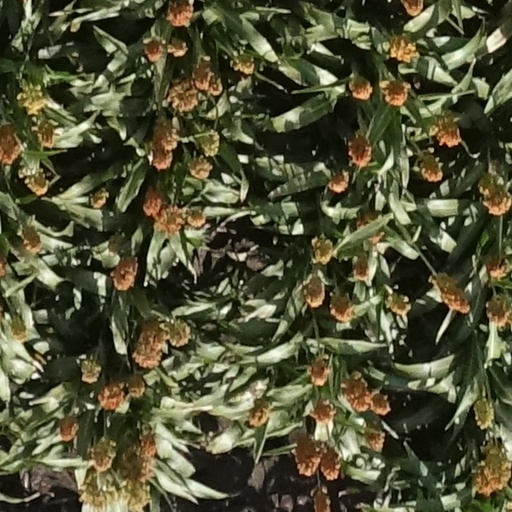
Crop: sorghum